CGR 1st Class 0-4-0ST 1875

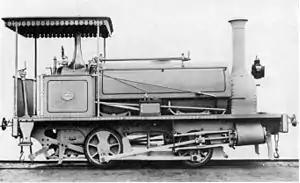
CGR 1st Class 0-4-0ST of 1875

The Cape Government Railways 1st Class 0-4-0ST of 1875 was a South African steam locomotive from the pre-Union era in the Cape of Good Hope.